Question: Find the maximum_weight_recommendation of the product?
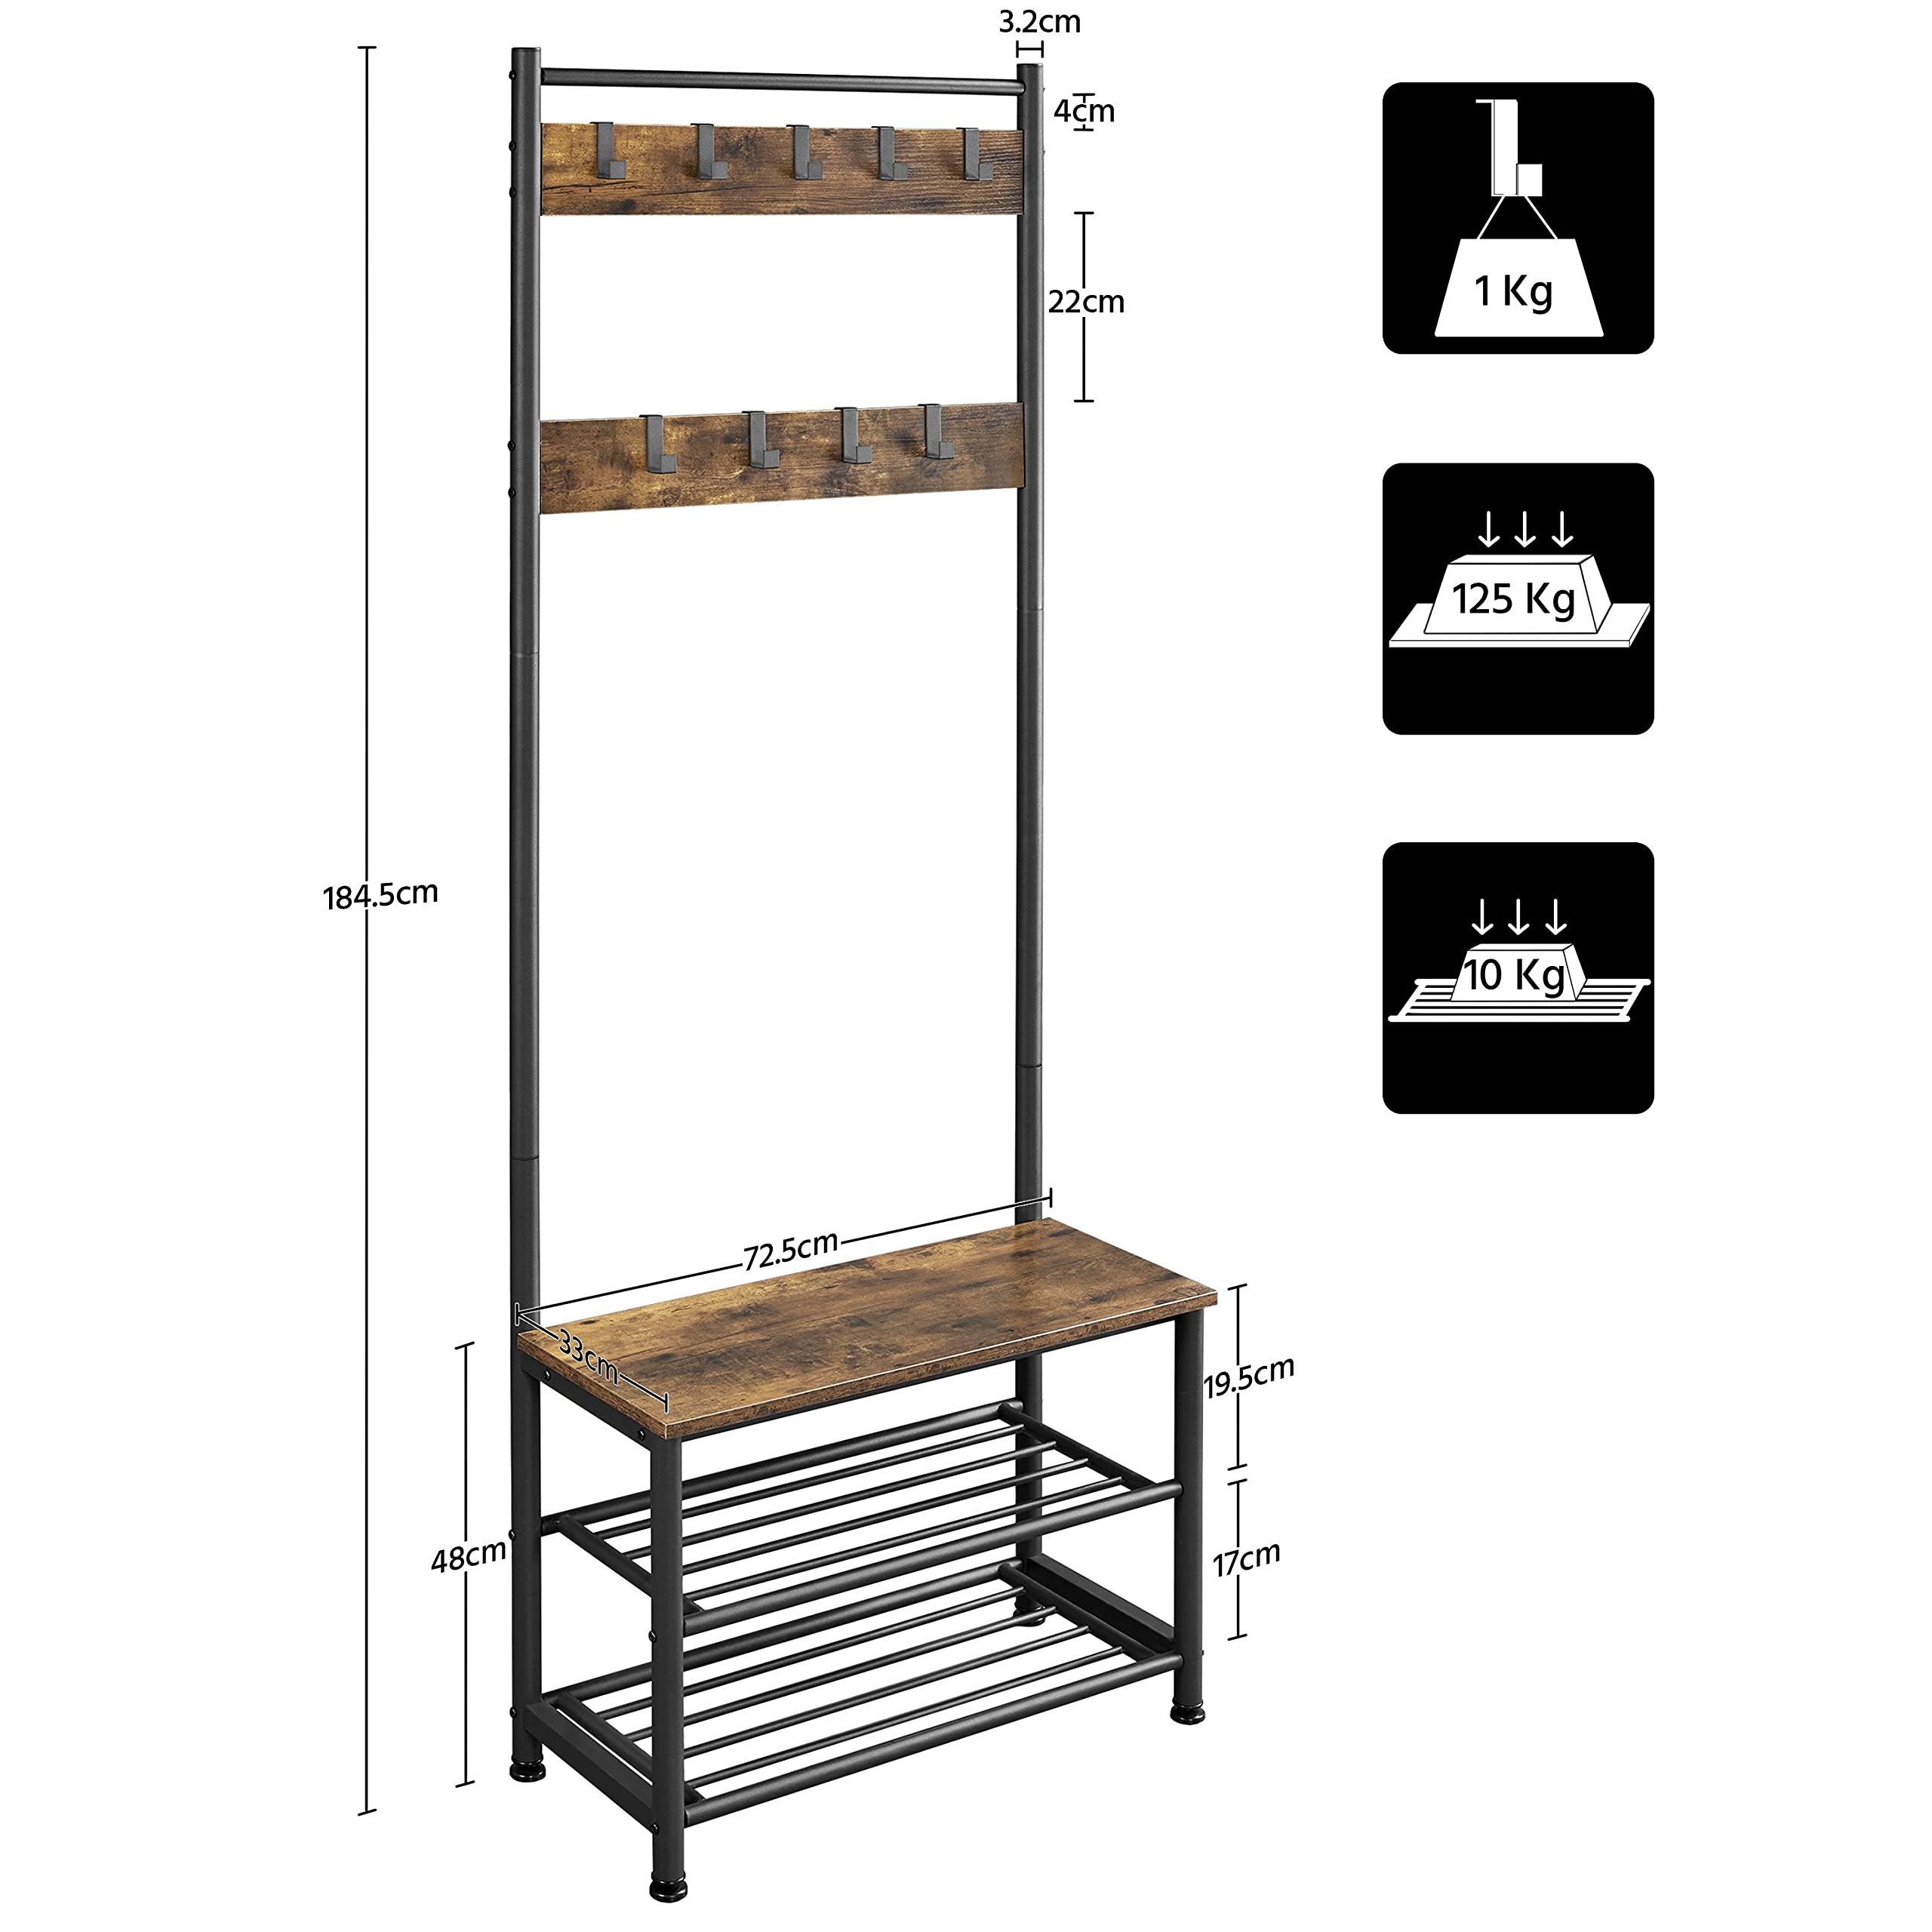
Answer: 1 kilogram